Beethoven Symphonies (Liszt)

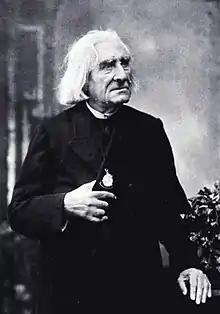
Franz Liszt in 1884twenty years after his completion of the symphony transcriptions.

Beethoven Symphonies, S.464, are a set of nine transcriptions for solo piano by Franz Liszt of Ludwig van Beethoven's symphonies 1–9. They are among the most technically demanding piano music ever written.